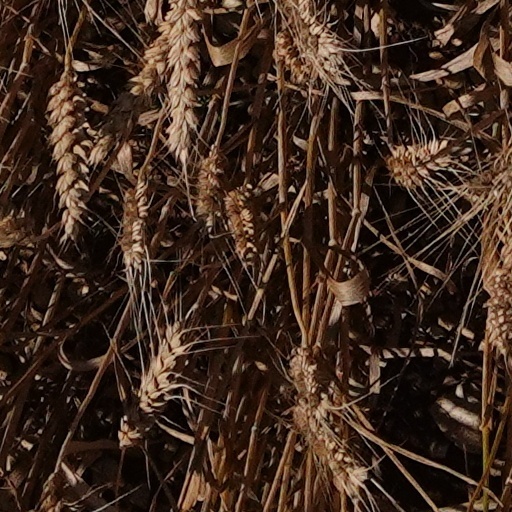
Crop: wheat